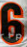
Number: 6